Mueang Fa Daet Song Yang

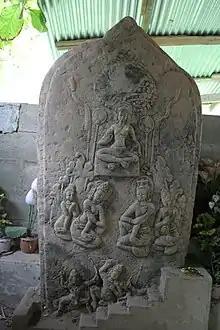
Sema stone recovered from Muang Fa Daed

Muang Fa Daet Song Yang is a moated monastery with a water reservoir, several scattered structures, and a large ceremonial center. The site is known for its architectural features, including large brick stupa bases (about 14), mounds, moats, and viharas. The site also features Dvaravati style architecture including an ubosot and over 170 sema stones, which are boundary markers that had religious scenes depicted on them. Pictorial semas with religious scenes reflecting Buddhism start to appear around the 9th to the 11th century. When looking at these mounds and structures and their placements, it is evident that there are no main or central habituation mounds present but just smaller ones. This suggests that there wasn’t a big village present at the site that would have had economic or administrative centers, although it could have been a larger, sacred ceremonial center. More evidence pointing to this site being a monastery besides looking at the specific stupa bases are the numerous carvings and inscriptions found depicting Buddhist religious imagery with Dvaravati-style iconography. Some of these carvings included scenes from the Jatakas tales and the most famous scene is an image of Buddha side by side with Indra and Brahma. Across the Khorat Plateau and Chao Phraya Basin around this time, the early historical period, themes of Dvaravati ideologies, architecture, and sculptures can be found, as there was an increase of large ceremonial centers, changing the archaeological landscape.